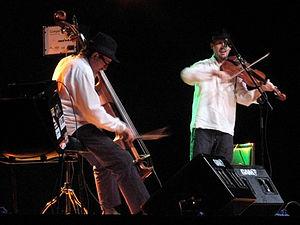
Kroke est un groupe de musique originaire de Cracovie classé dans le genre des « musiques du monde ». Le nom du groupe est celui de la ville de Cracovie en yiddish.